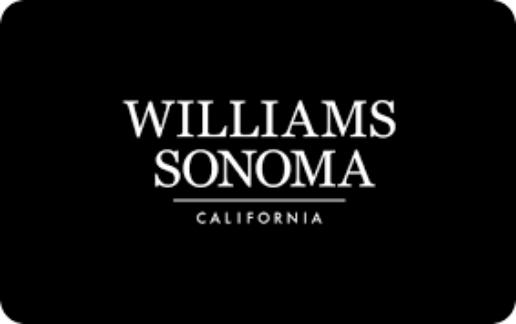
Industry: Clothes